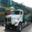
Label: truck